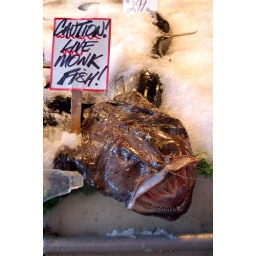
This fish bit a girl who stuck her finger in its mouth